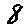
Label: 8